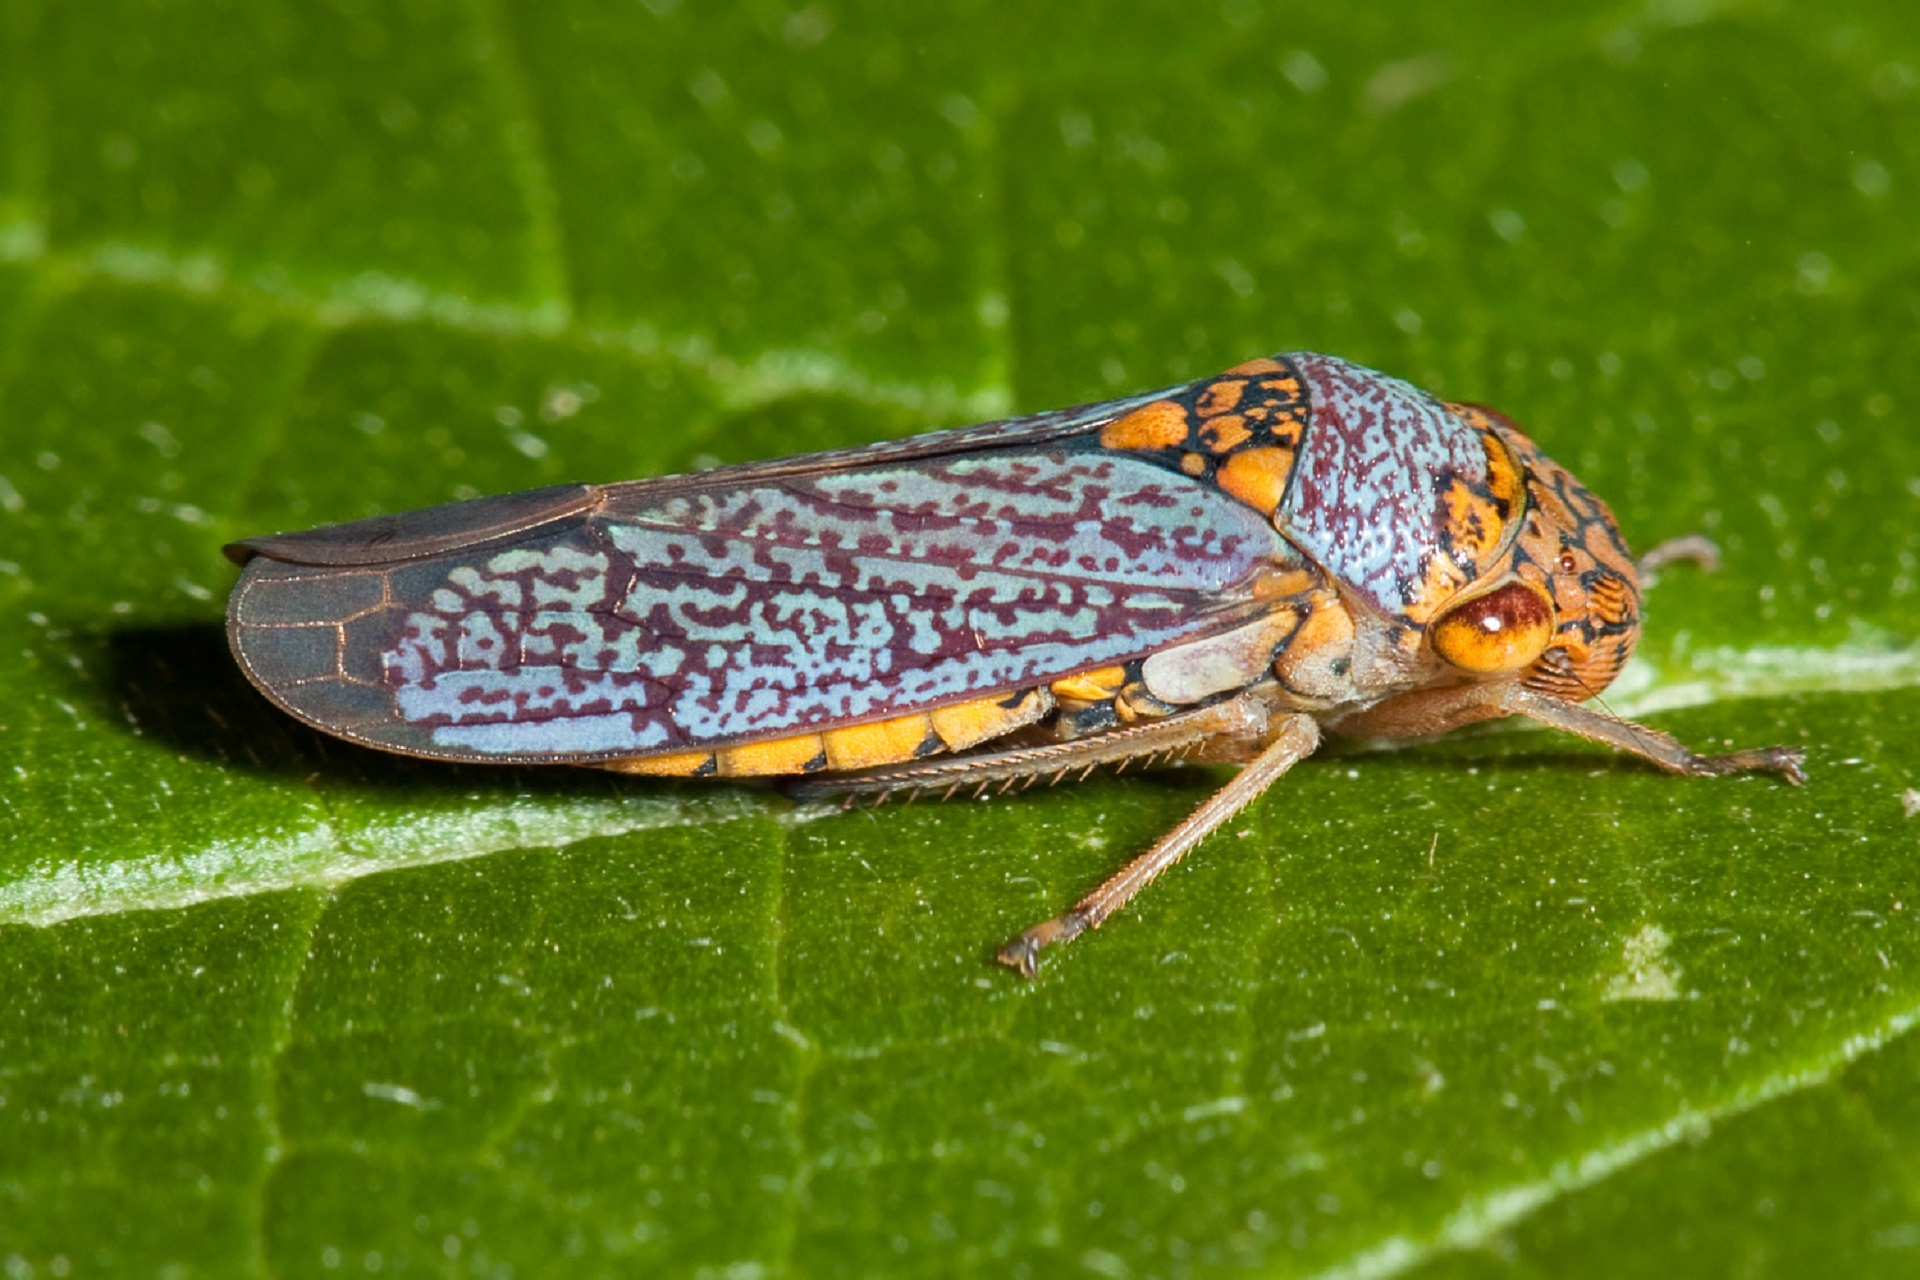
leaf, insect, bug, fauna, invertebrate, close up, leafhopper, weevil, macro photography, arthropod, leaf beetle, cicada, true bugs, broad headed sharpshooter, oncometopia orbona